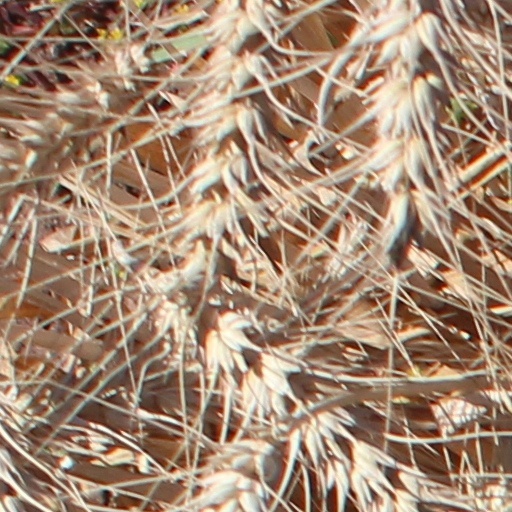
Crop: wheat